Yulian Semyonov

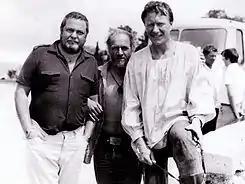
Yulian Semyonov and his friends, Andrei Mironov (right) and Lev Durov (Crimea, date unknown)

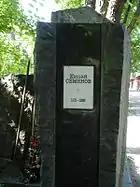
Semyonov' grave on the Novodevichy Cemetery

His wife Ekaterina Sergeevna was a step-daughter of Sergey Vladimirovich Mikhalkov (the wedding took place on 12 April 1955). Though their family life was quite complicated, Ekaterina Sergeevna devotedly kept looking after her husband after the stroke which happened to him in 1990. They had two daughters – Daria and Olga. The elder one, Daria, is an artist, and the younger, Olga Semyonova, is a journalist and a writer, an author of the autobiographical books about her father.